Shuten-dōji

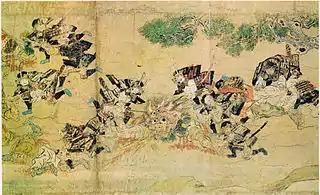
Scene from the "Ōeyama Emaki".

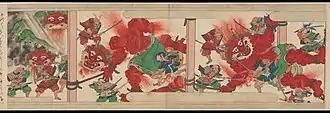
Raikō fights with Shuten-dōji. Scene from the 17th century edition of "Ōeyama Emaki". Chester Beatty Library

The oldest text ("Ōeyama Ekotoba" or "Ōeyama Emaki") version the legend can be summarized as follows: